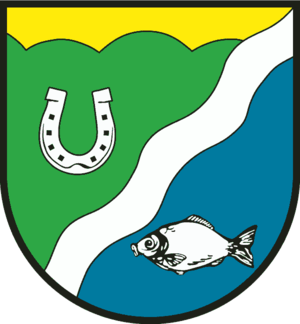
Heilshoop
Coat of arms of Heilshoop
Heilshoop er en by og kommune i det nordlige Tyskland, beliggende i Amt Nordstormarn under Kreis Stormarn. Kreis Stormarn ligger i den sydøstlige del af delstaten Slesvig-Holsten.